Erdem Can

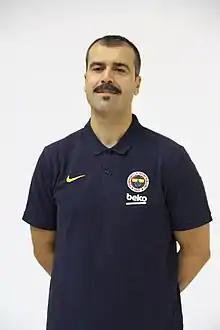
Can with Fenerbahçe in 2019

Erdem Can (born 3 November 1980) is a Turkish professional basketball coach, who is currently the head coach for Türk Telekom of the Turkish Basketbol Süper Ligi (BSL).